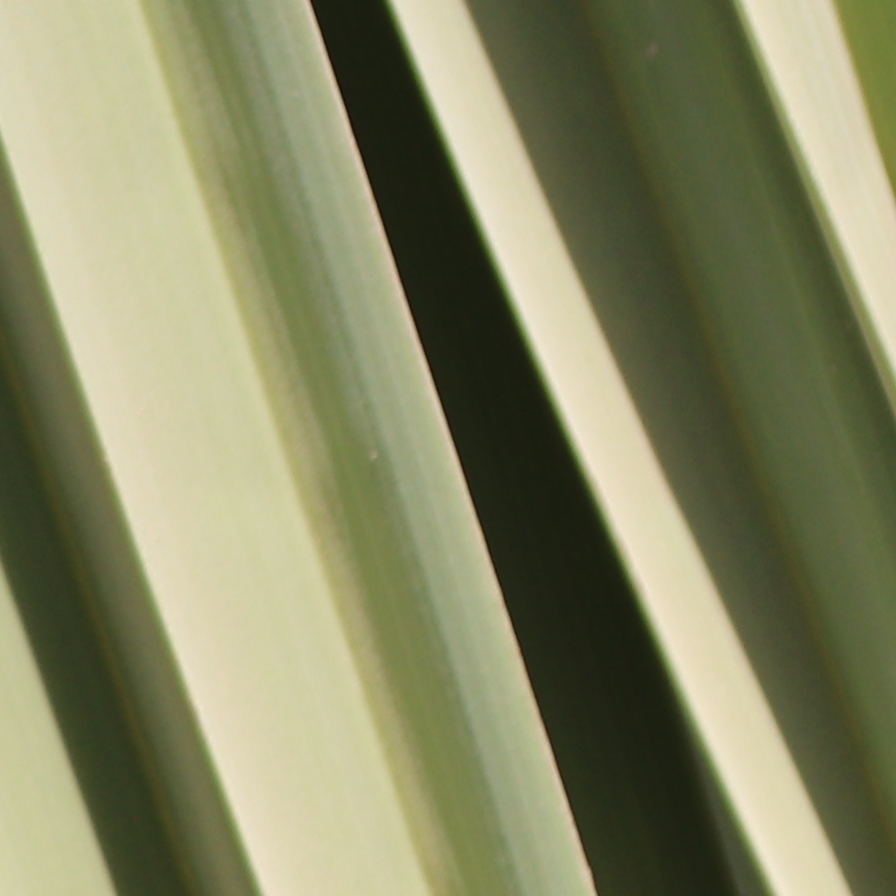
Label: Healthy